Rogue River (Oregon)

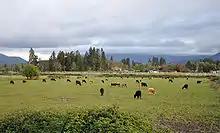
Cattle graze near Grants Pass. About six percent of the watershed is devoted to farming.

Many overlapping entities, including the city, county, state, and federal governments, share jurisdiction for parts of the watershed. About 60 percent of the basin is publicly owned and is managed by the United States Forest Service, the Bureau of Land Management (BLM), and the United States Bureau of Reclamation. Under provisions of the federal Clean Water Act, the Environmental Protection Agency (EPA), assisted by the Oregon Department of Environmental Quality (DEQ) and other agencies in both states, is charged with controlling water pollution in the basin. United States National Forests and other forests cover about 83 percent of the basin; another 6 percent is grassland, 3 percent shrub, and only 0.2 percent wetland. Urban areas account for slightly less than 1 percent and farms for about 6 percent.